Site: brandenburg
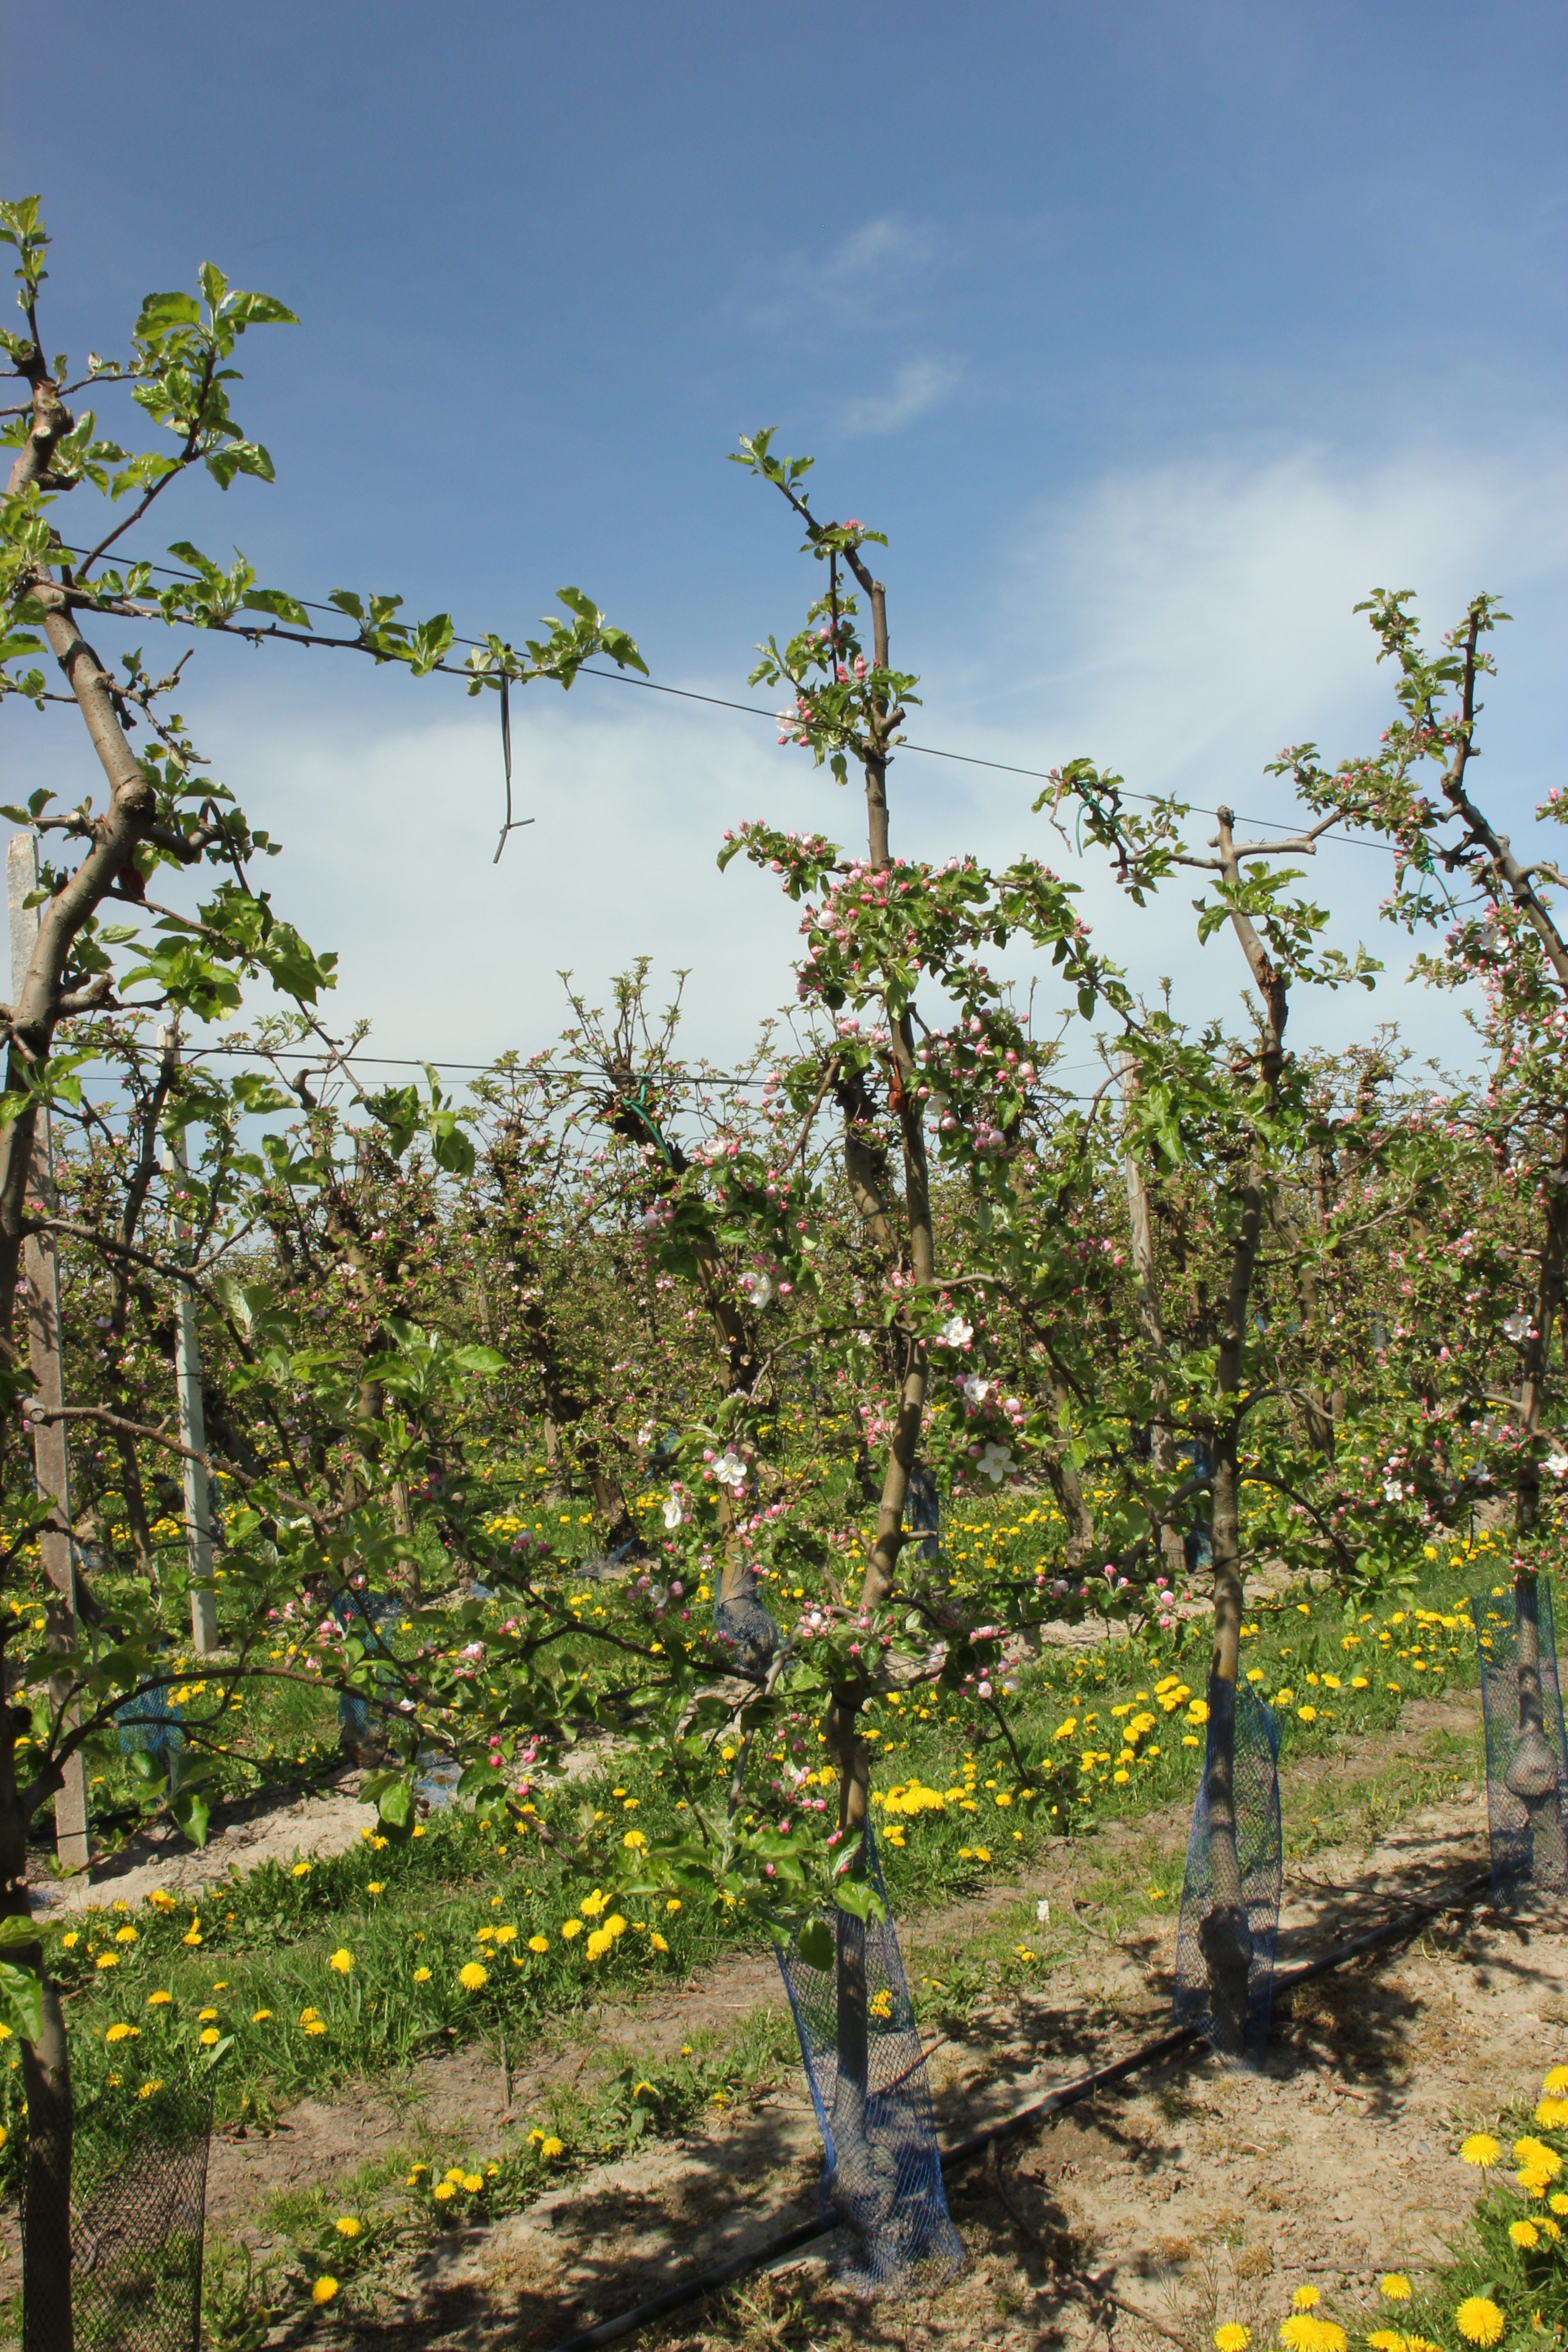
Growth stage (BBCH 57): Inflorescence emergence